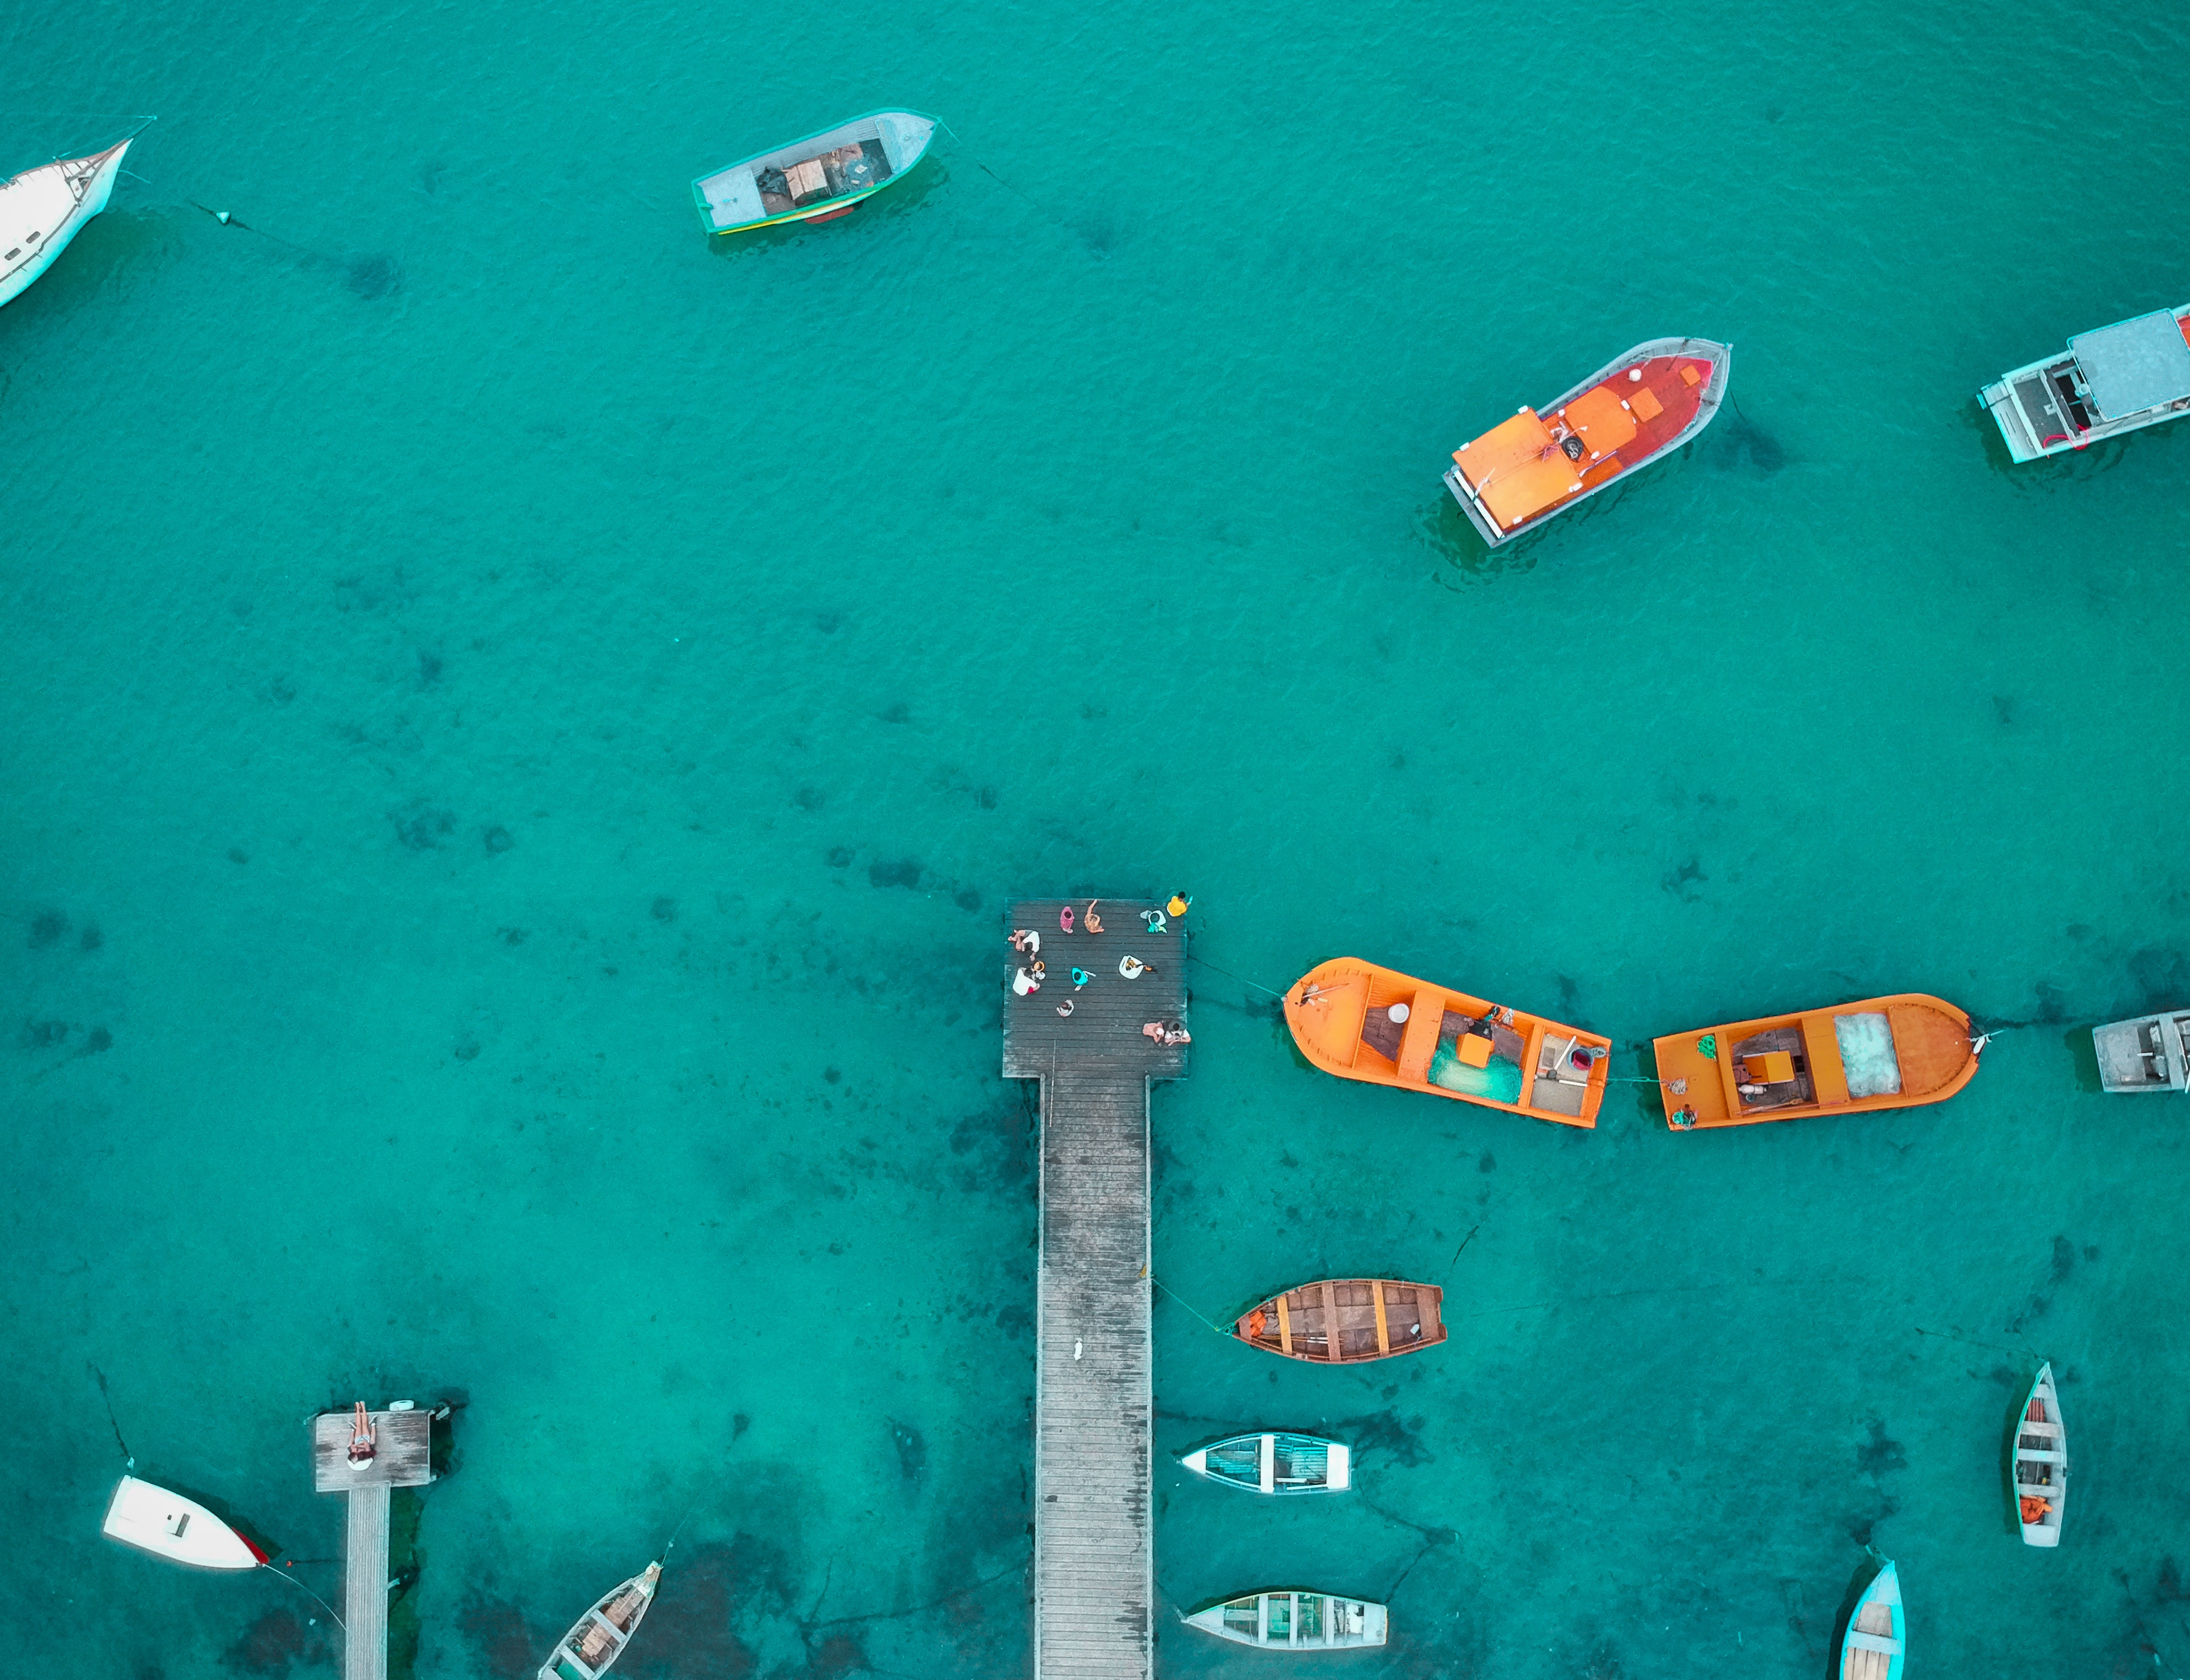
green, blue, turquoise, text, teal, table, font, room, games